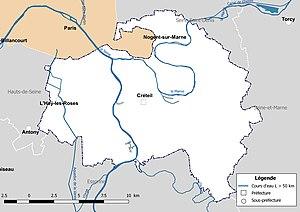
Carte des cours d'eau de longueur supérieure à 50 km drainant le département du Val-de-Marne (France).
La liste des cours d'eau du Val-de-Marne présente les principaux cours d'eau traversant pour tout ou partie le territoire du département français du Val-de-Marne dans la région Île-de-France. 54 cours d'eau sont recensés en 2014 dans le référentiel national BD Carthage sur le territoire départemental, dont 6 cours d'eau naturels et 2 canaux de longueur supérieure à 10 km.